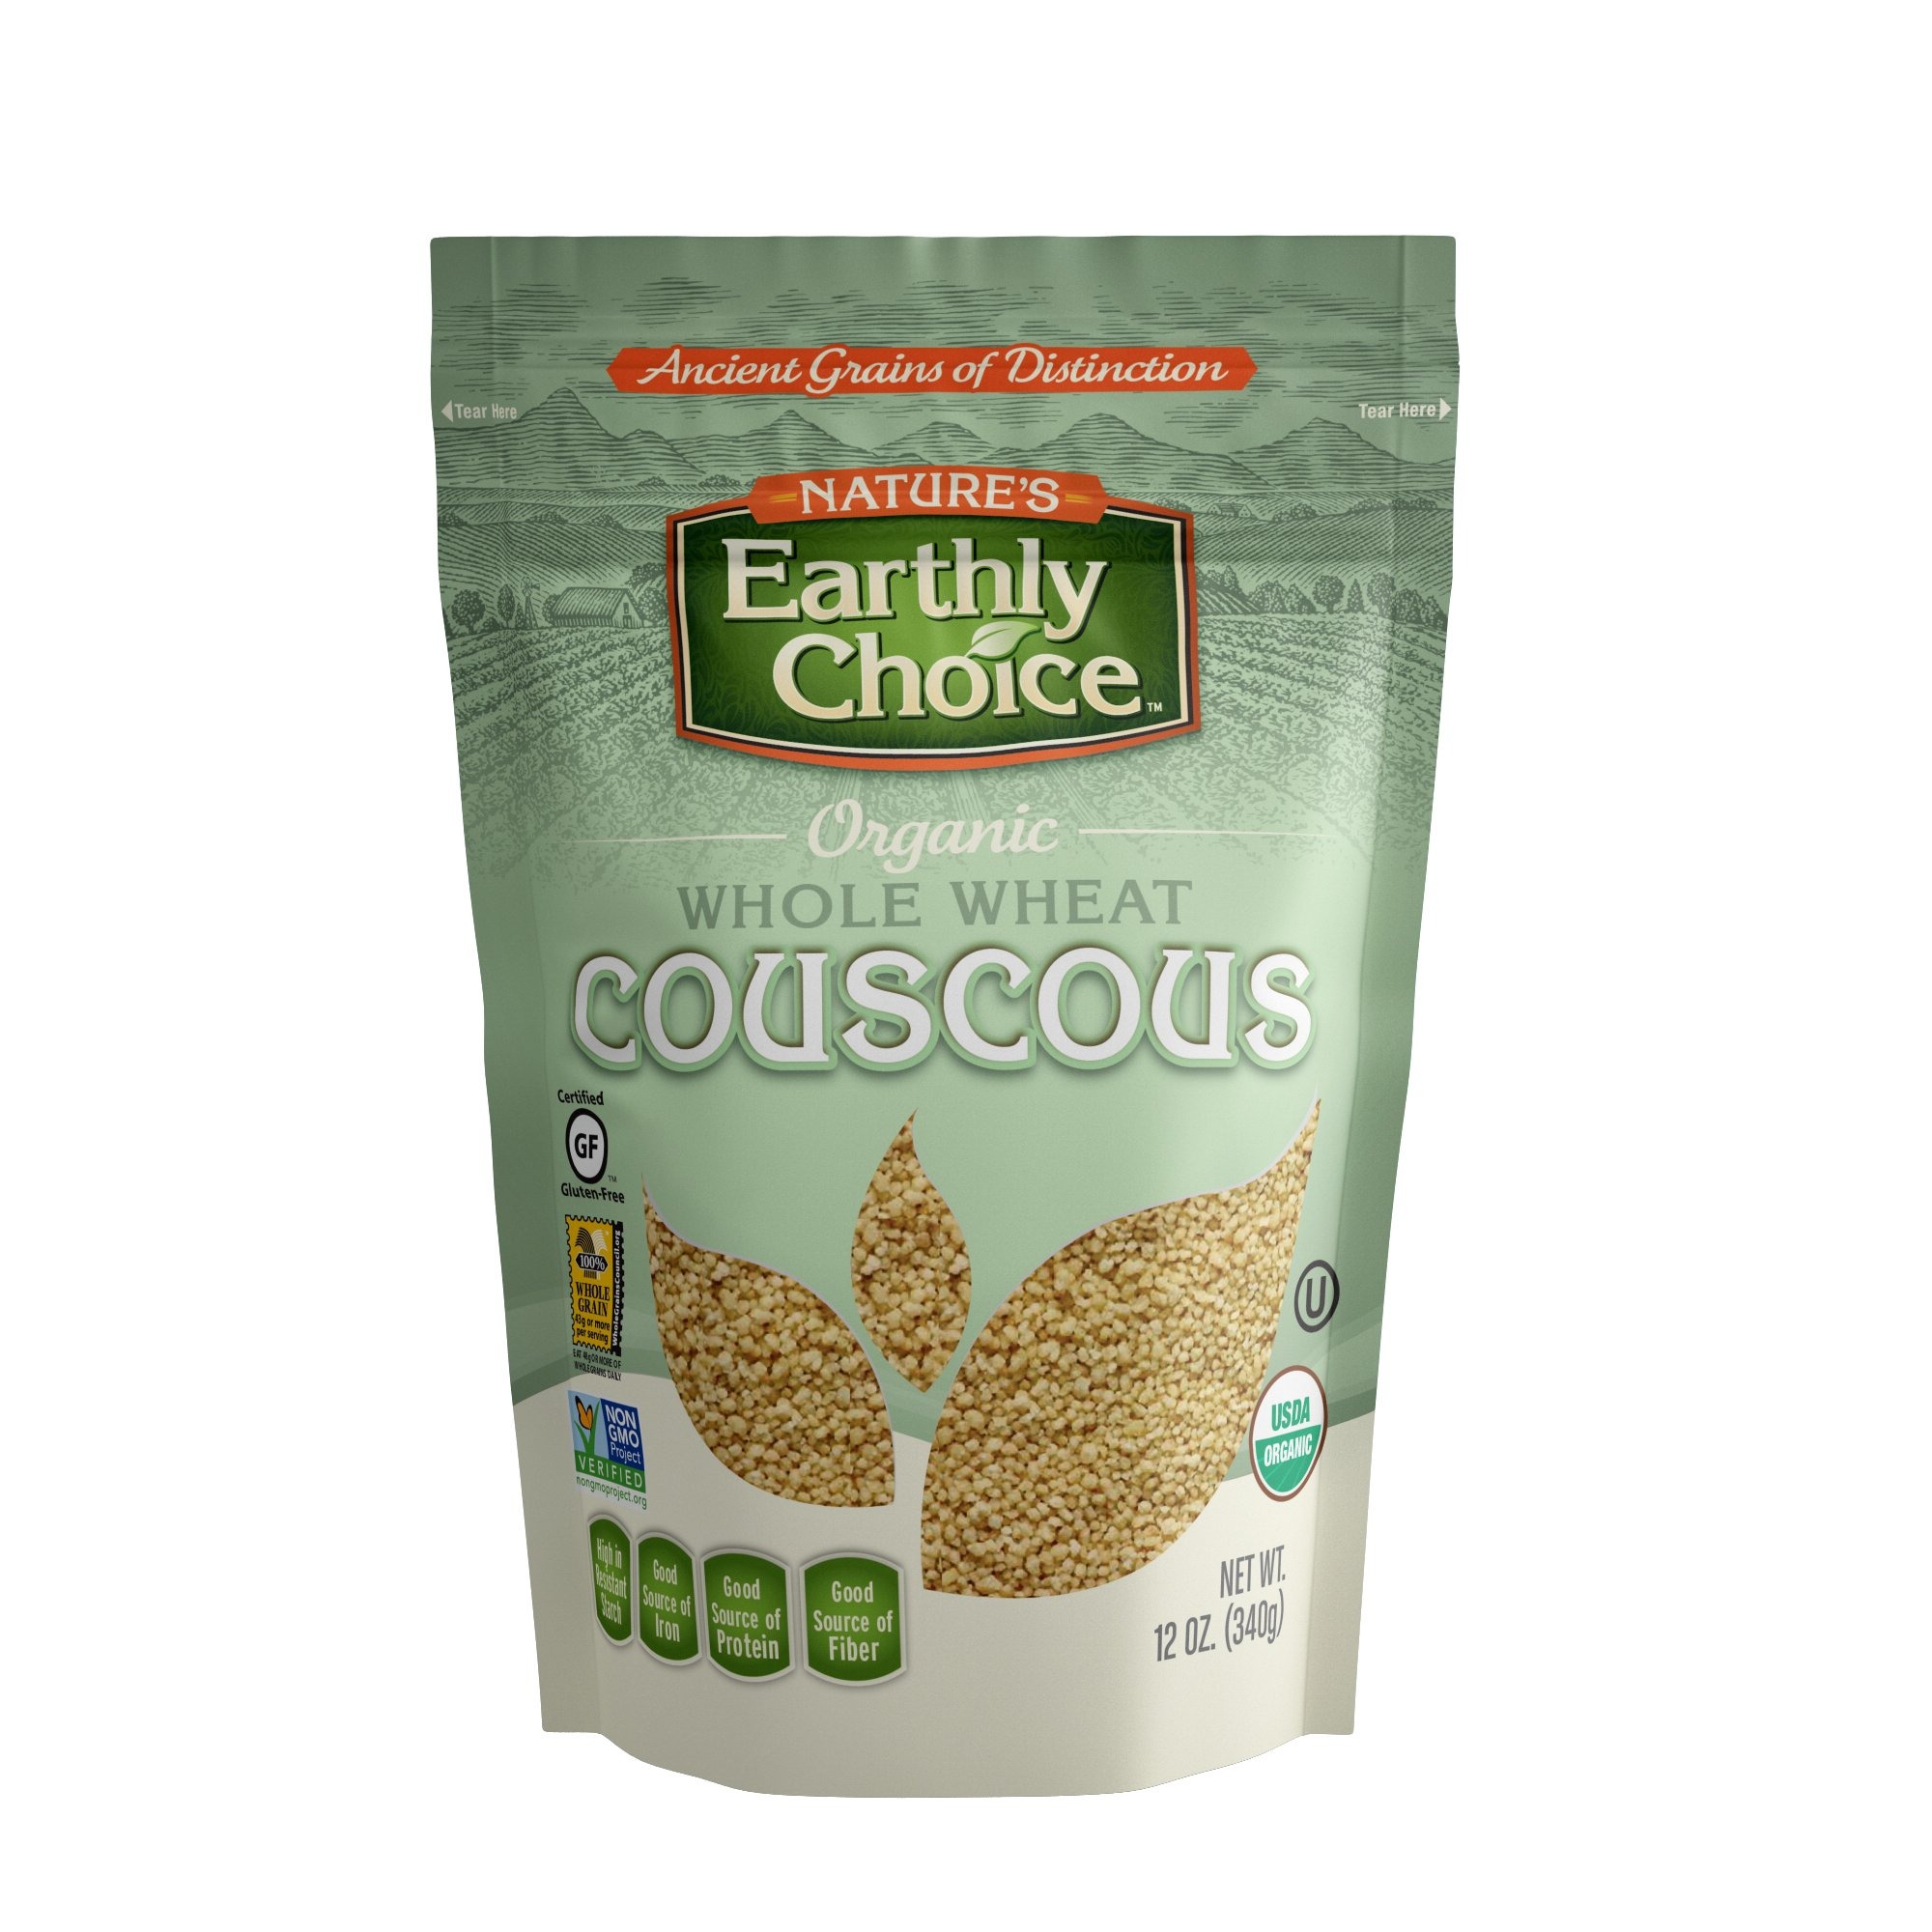
Item Name: Nature's Earthly Choice Organic Whole Wheat Couscous, 12 Ounce
Bullet Point 1: USDA Organic
Bullet Point 2: High in Resistant Starch
Bullet Point 3: Good source of Iron and Fiber
Bullet Point 4: Good source of Protein and Calcium
Bullet Point 5: Non GMO verified
Value: 12.0
Unit: oz

Price: 6.59